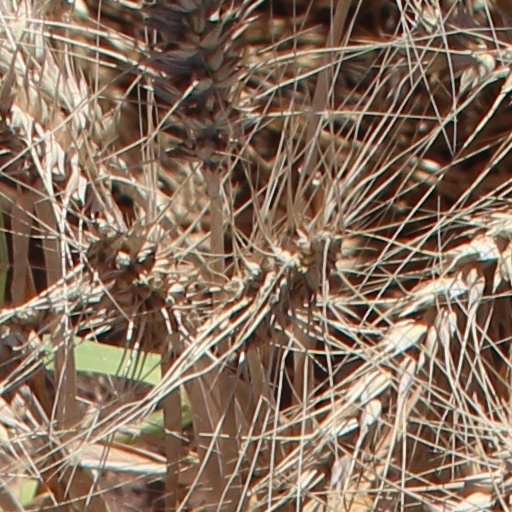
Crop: wheat